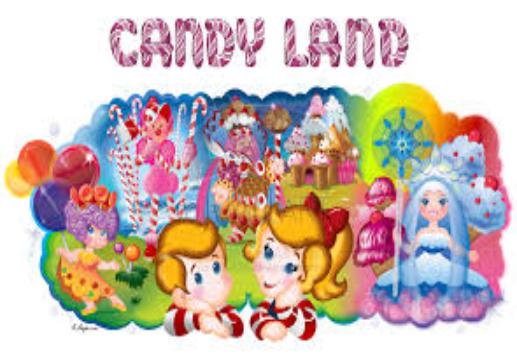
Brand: Candy Land
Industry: Food